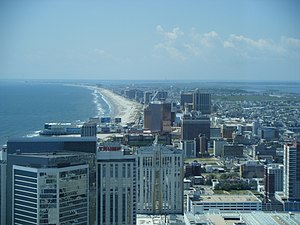
Atlantic City
Atlantic City er en by i New Jersey i USA. Byen har 39.558 indbyggere og er hovedsageligt kendt for at være et yndet turistmål og den amerikanske østkysts svar på Las Vegas. Byen blev grundlagt i 1854 og har gennem hele sin levetid hovedsageligt været et turistmål. I 1964 var byen vært for Det Demokratiske partis kongres, hvor Lyndon Johnson blev nomineret til partiets kandidat til præsidentposten. Efter en folkeafstemning blev der i 1976 åbnet for at der kunne bygges casinoer i byen og to år senere åbnede det første casino. I dag er der 12 casinoer i byen.